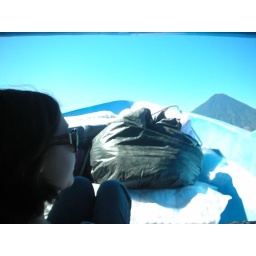
me riding up front in the boat with the chickens